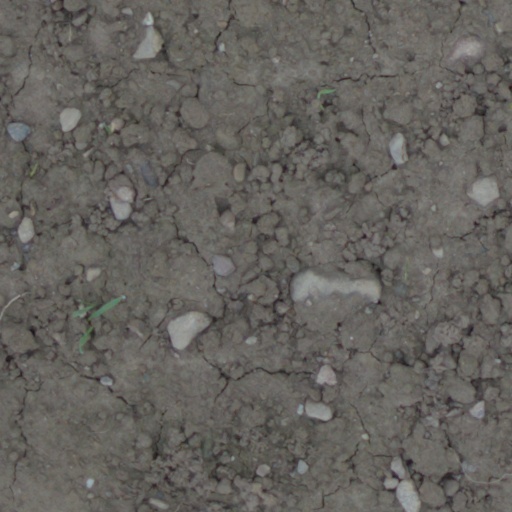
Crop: wheat